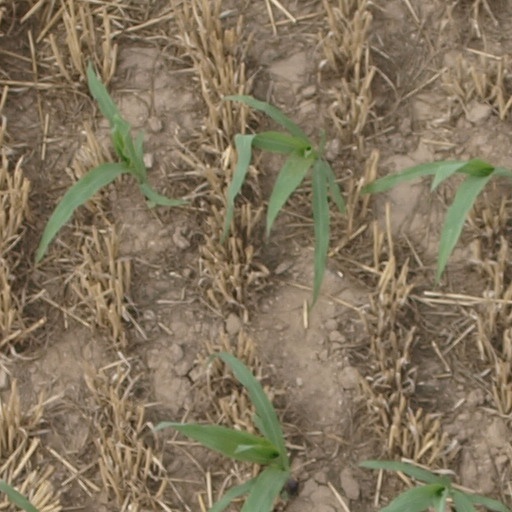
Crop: maize; corn